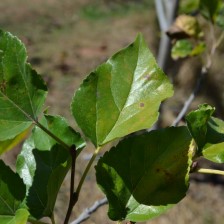
Variety: Kamphaengsaeng42